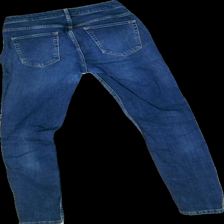
View: back
Type: Jeans
Category: Ladies
Brand: Not in the list
Brand text on label: Denim rebel
Colors: Blue
Material: 100% Cotton
Cut: Tight
Size: 42
Season: All
Trend: Denim
Damage: Damaged elastane
Damage location: top center
Price range: <50
Recommended usage: Recycle